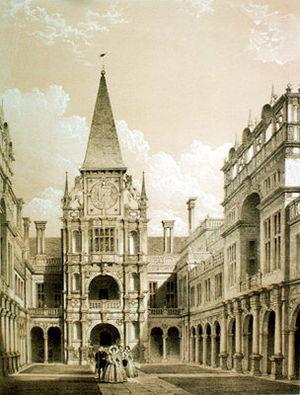
Burghley House est une vaste résidence de campagne britannique située près de Stamford, dans le Cambridgeshire, en Angleterre.